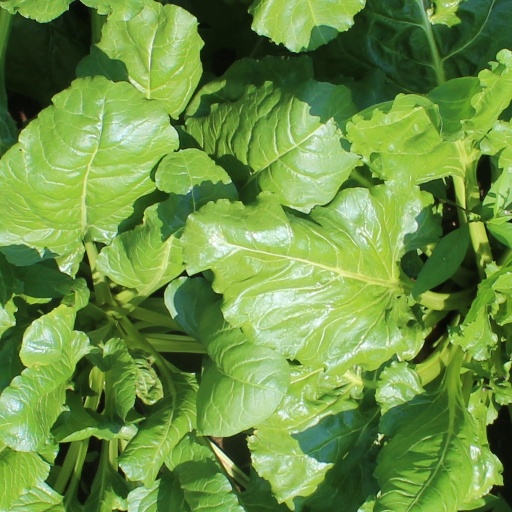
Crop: sugar beet